64 Mayam

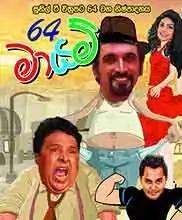
official poster

64 Mayam is a 2016 Sri Lankan Sinhalese comedy film directed by Sudesh Wasantha Peiris and produced by Sunil T. Fernando as Sunil T. Films. It stars Vijaya Nandasiri and Mahinda Pathirage in the lead roles, and Susila Kottage and Vishwa Lanka in supporting roles. The music was composed by Keshan Sudantha Perera. It is the 1264th Sri Lankan film in Sinhalese cinema. The film achieved blockbuster status after being screened for more than 150 days. The film was released after the death of the lead actor Vijaya Nandasiri. It is a coincidence that "64 Mayam" is the 64th film by Sunil T. Films. It is a remake of the 1976 comedy film Lokuma Hinawa.